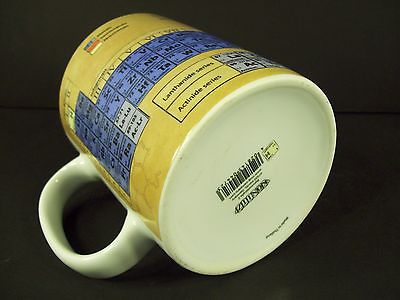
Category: mug